Christian Medical College, Ludhiana

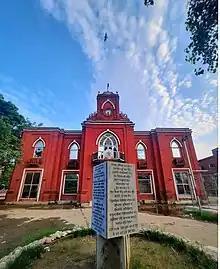
Lady Willingdon Hall and time capsule

Comprising 44 acres, the college is situated in old Ludhiana. Majority of the buildings such as college chapel and hospital block are constructed during British Raj times and are well preserved. Named after the wife of Viceroy of India Marie Freeman-Thomas, Marchioness of Willingdon, Lady Willingdon Hall is a 115-year-old red sandstone building, used regularly for meetings and various programmes.